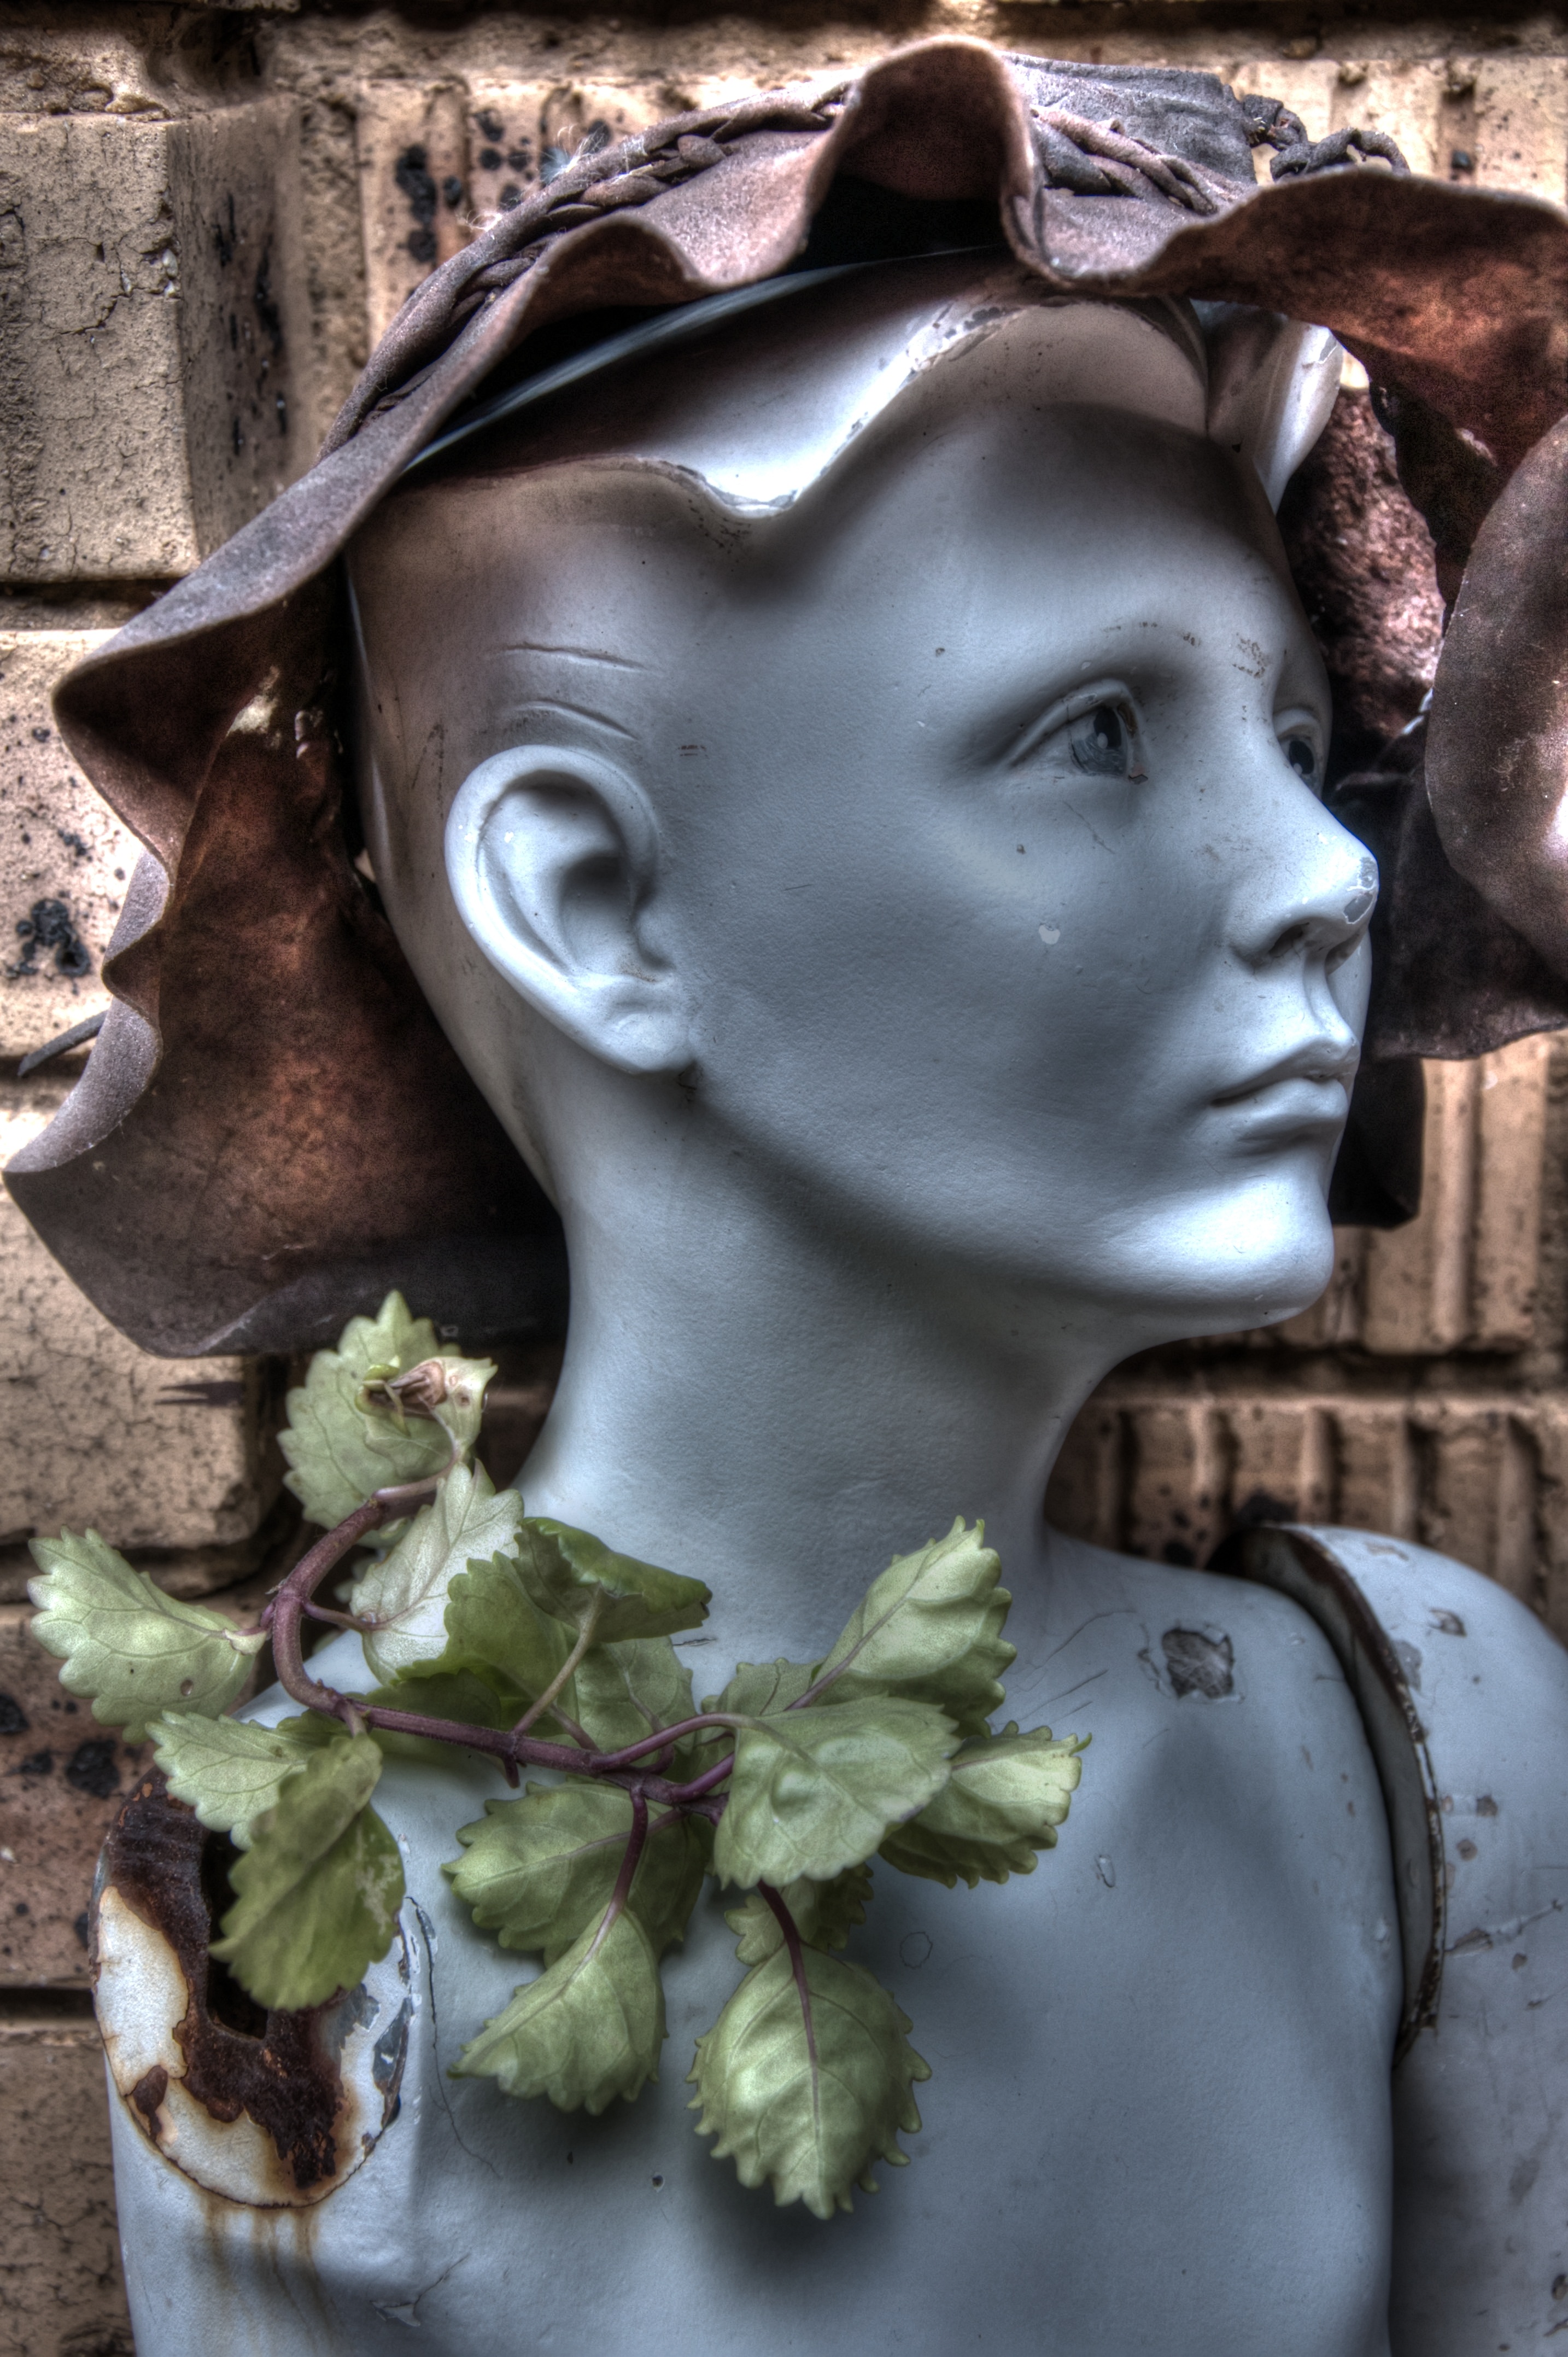
creative, monument, statue, portrait, artistic, concrete, sculpture, art, temple, head, carving, mythology, fictional character, ancient history